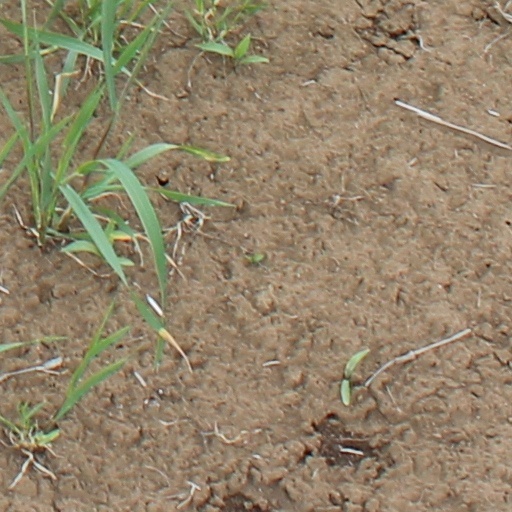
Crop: wheat